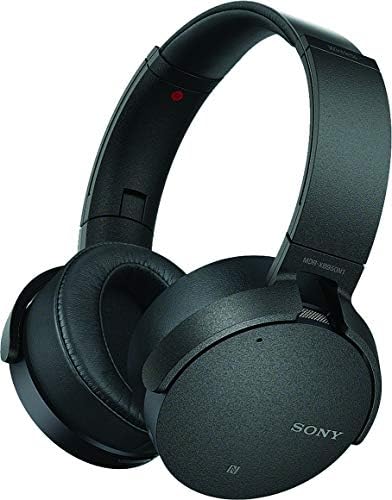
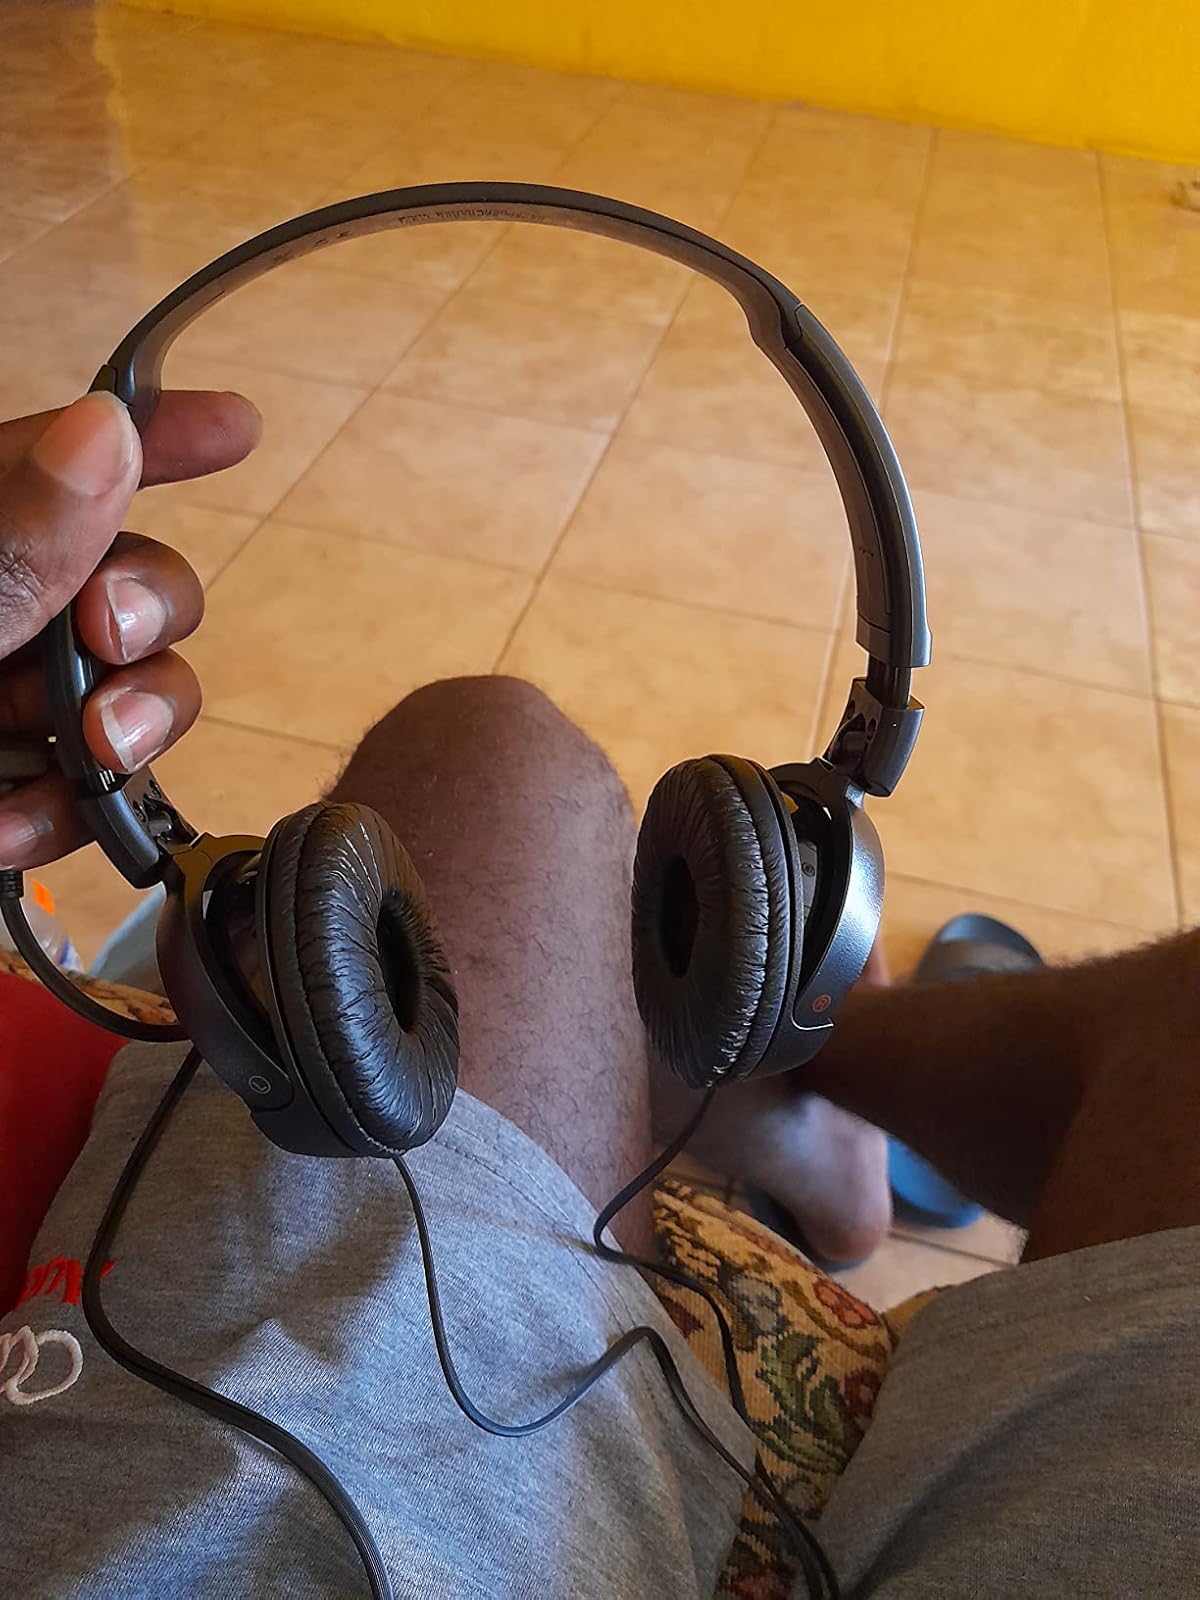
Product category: headphones
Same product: no